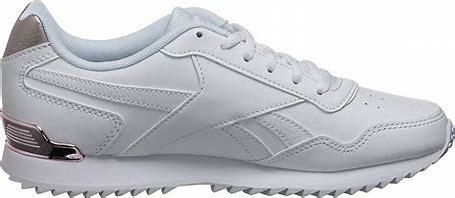
Brand: Reebok
Model: Royal Glide Ripple Clip